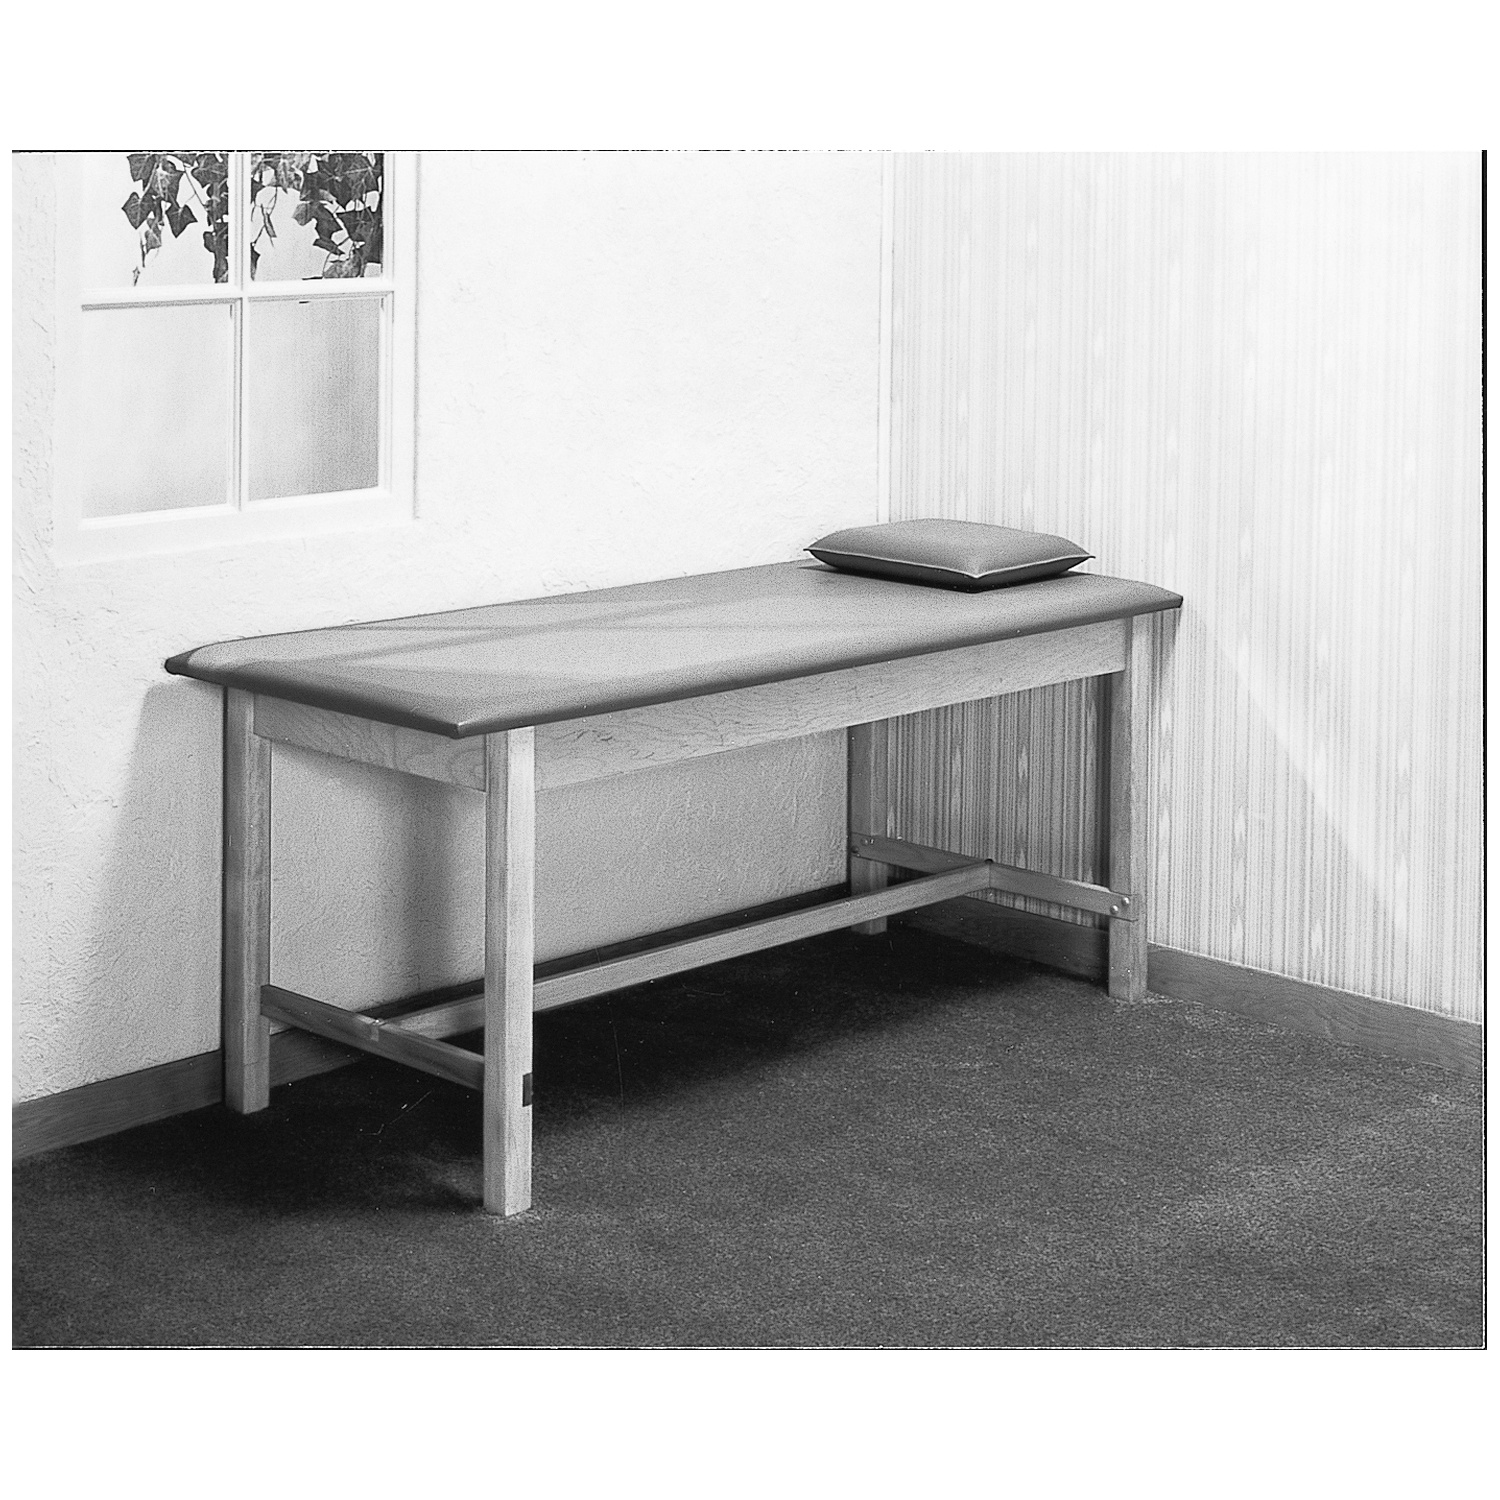
WINTHROP TREATMENT TABLE, FULL CABINET & HINGED DOORS, 24"W X 72"L X 31"H, SOLD AS EACH PROFEX 107
Winthrop Treatment Table, Full Cabinet & Hinged Doors, 24"W X 72"L X 31"H, Sold As Each Profex 107 Profex Winthrop Treatment Tables Profex Winthrop Treatment Tables Winthrop Treatment Table, Full Cabinet & Hinged Doors, 24"W X 72"L X 31"H Sku: Ndc-10071025_Ea Mfgr Sku: 107 Item Id: 10071025 Mfgr Id: 310 Item Code:
Brand: Profex Medical Products
Category: Business & Industrial > Medical > Medical Furniture > Examination Chairs & Tables > Examination Tables > Manual Examination Tables